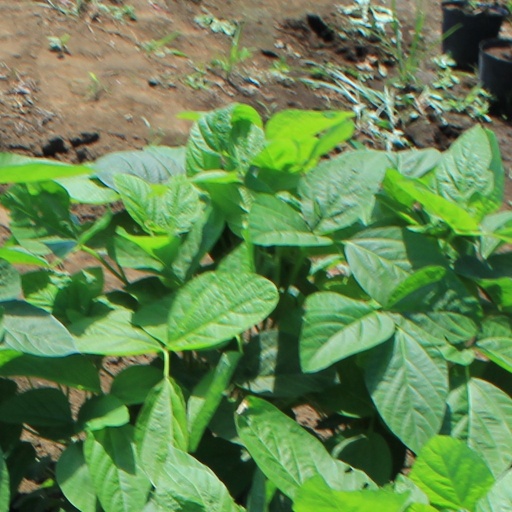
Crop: soybean